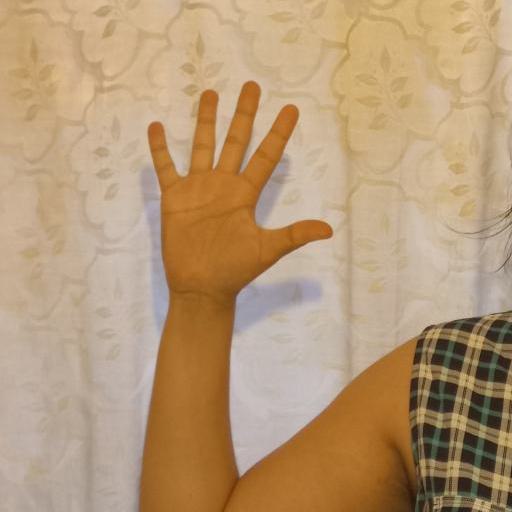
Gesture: palm